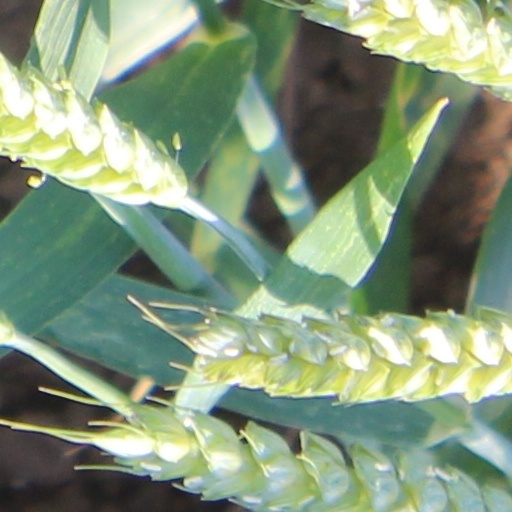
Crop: wheat